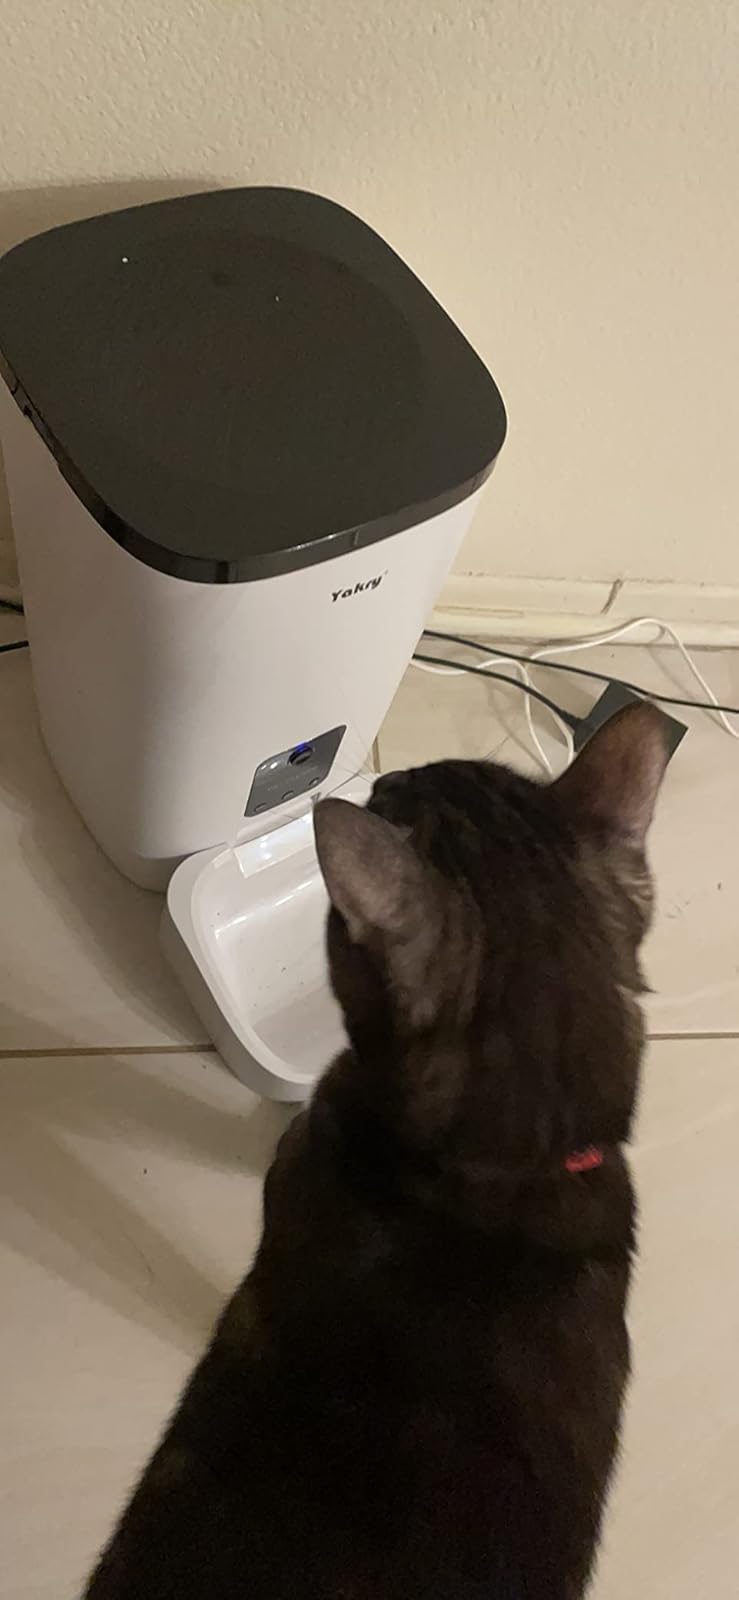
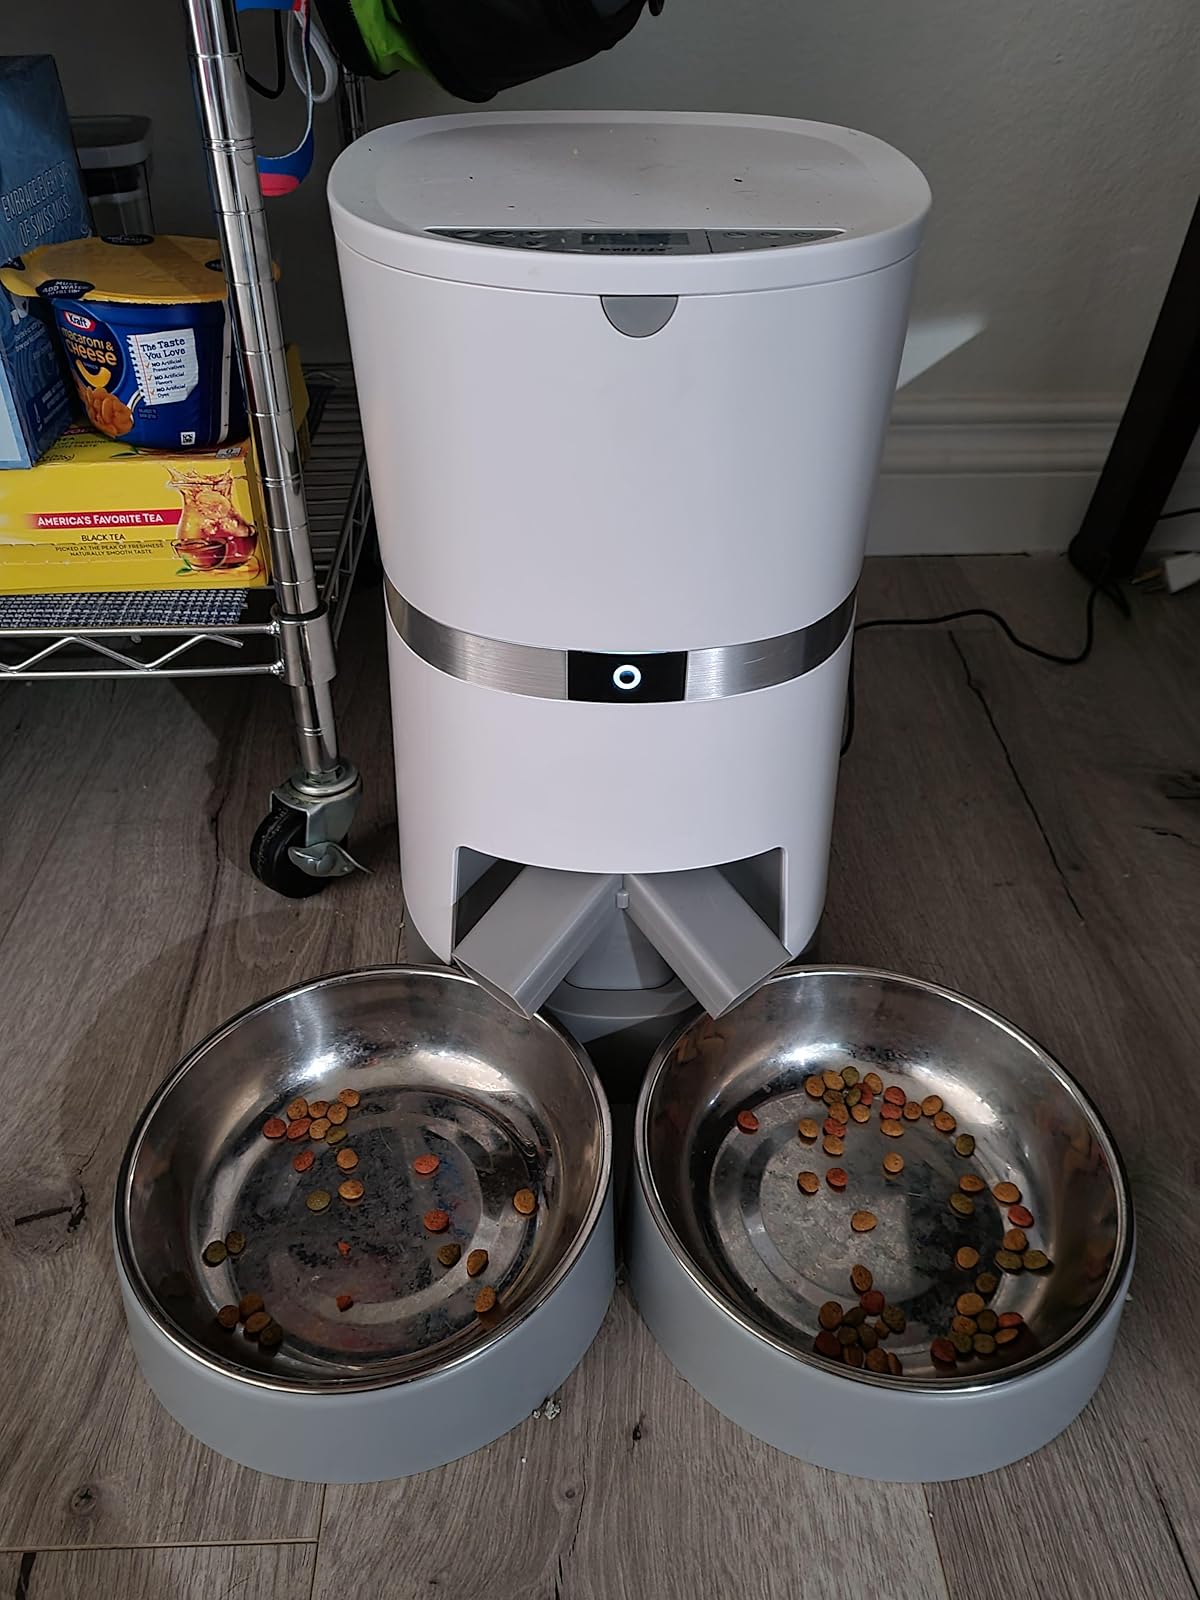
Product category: items_feeder
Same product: no